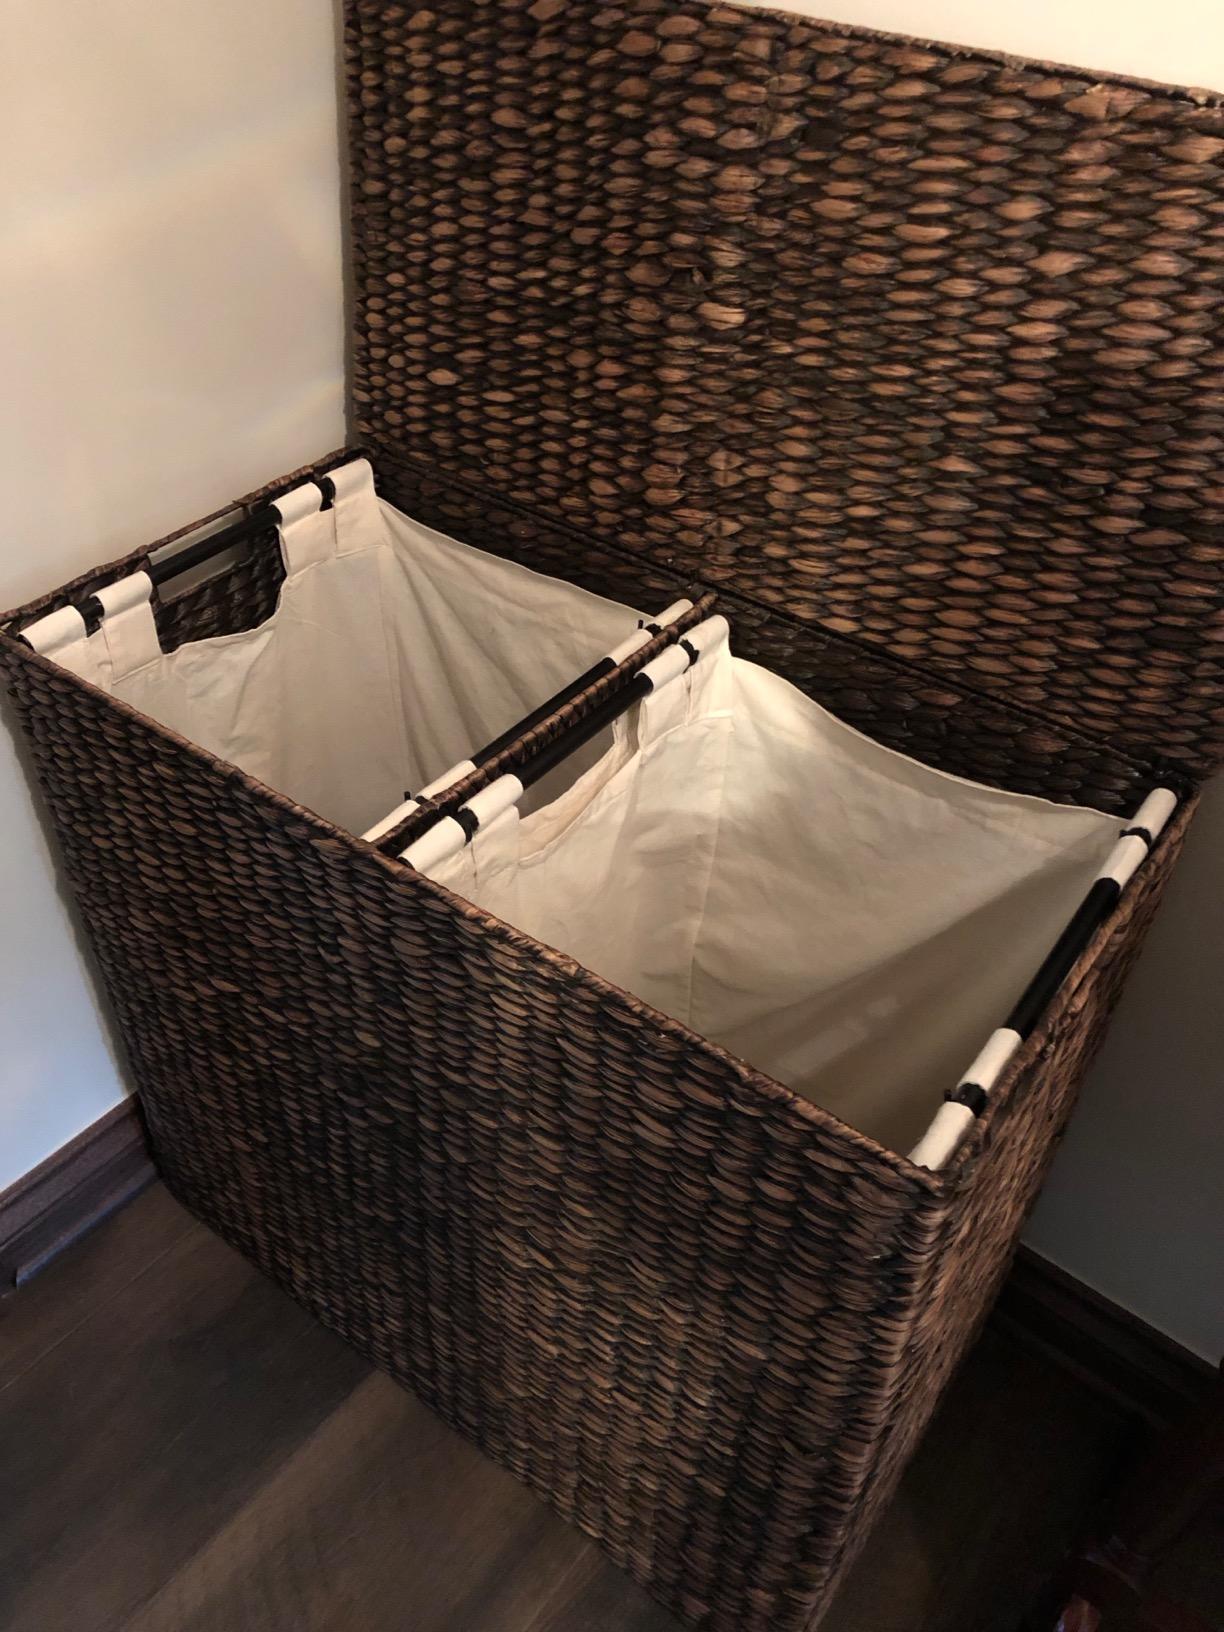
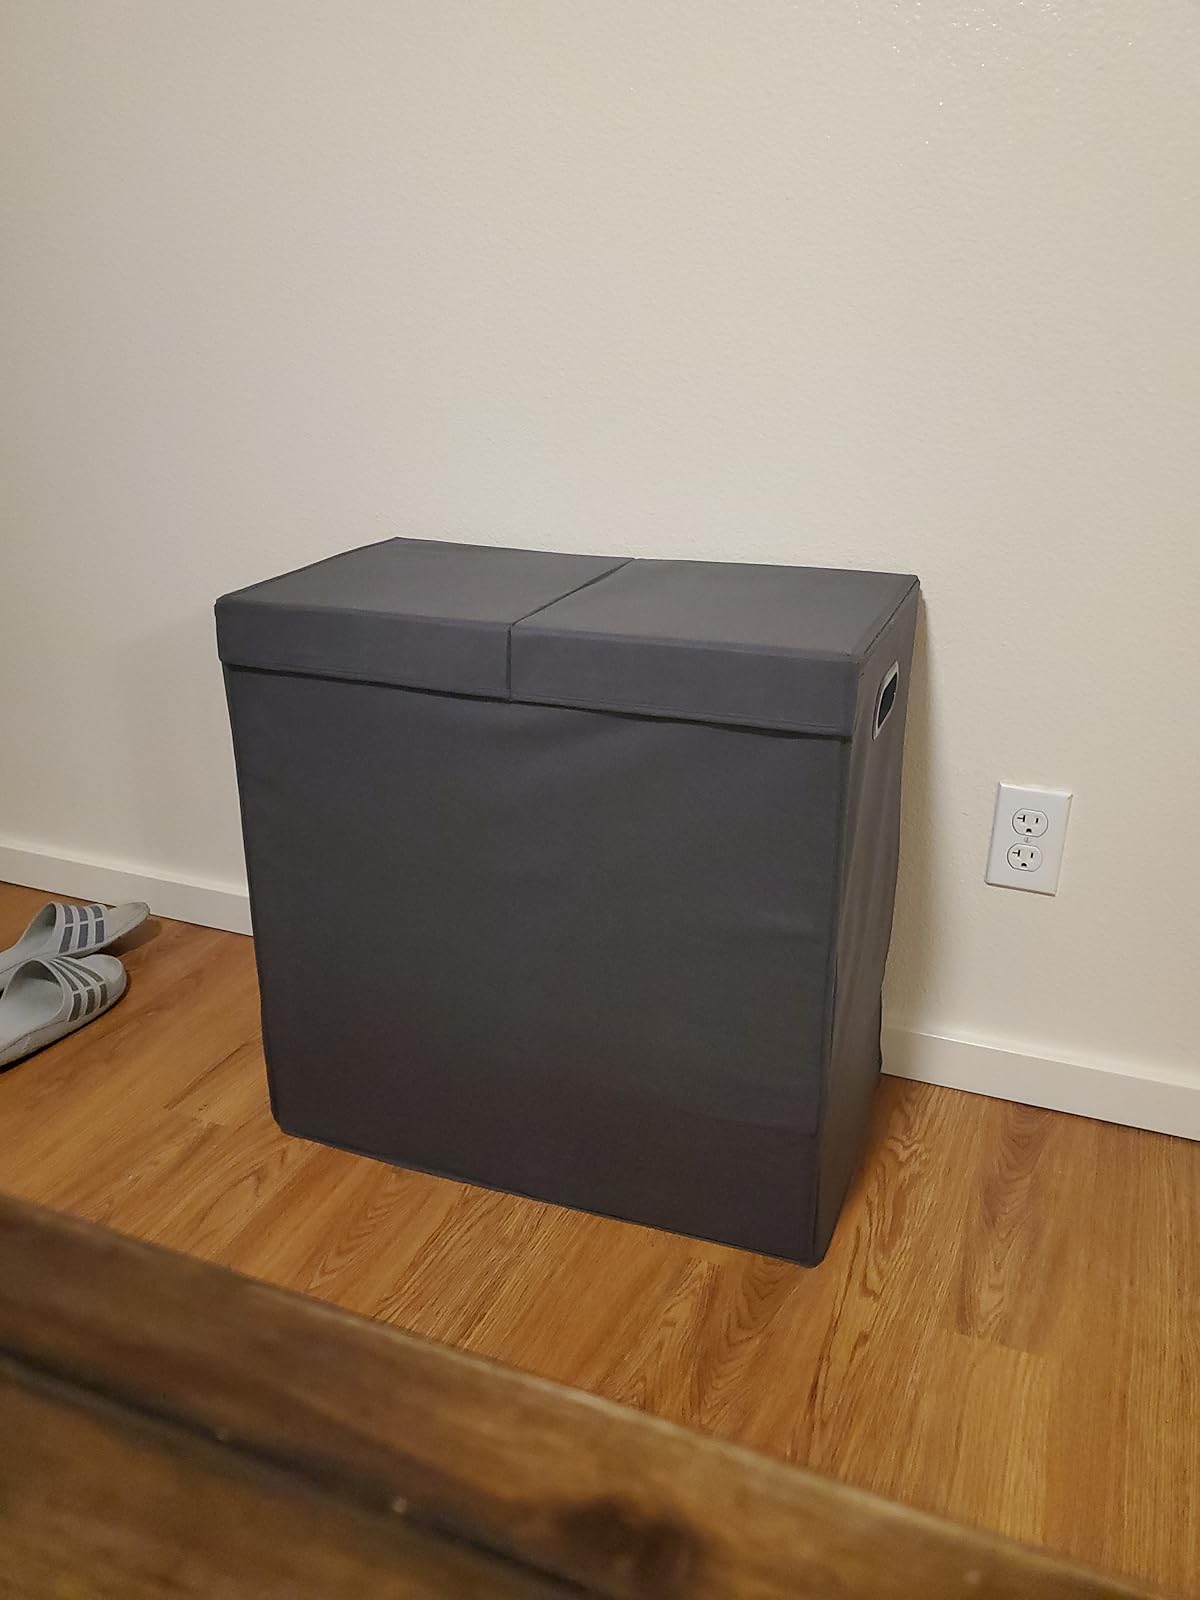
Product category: items_hamper
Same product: no